Kawgun Cave

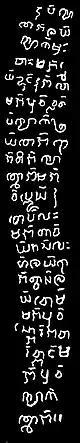
Mon script of the inscription

The Kawgun Cave is a limestone cave. The origins of the cave temple are not clear. It is believed to have been constructed around the 7th century, but historian Nai Maung Toe has speculated, on the basis of its inscriptions, that the site might date as far back as the 6th or 7th century. The first known Western visitor to the cave was John Crawfurd in January 1827.